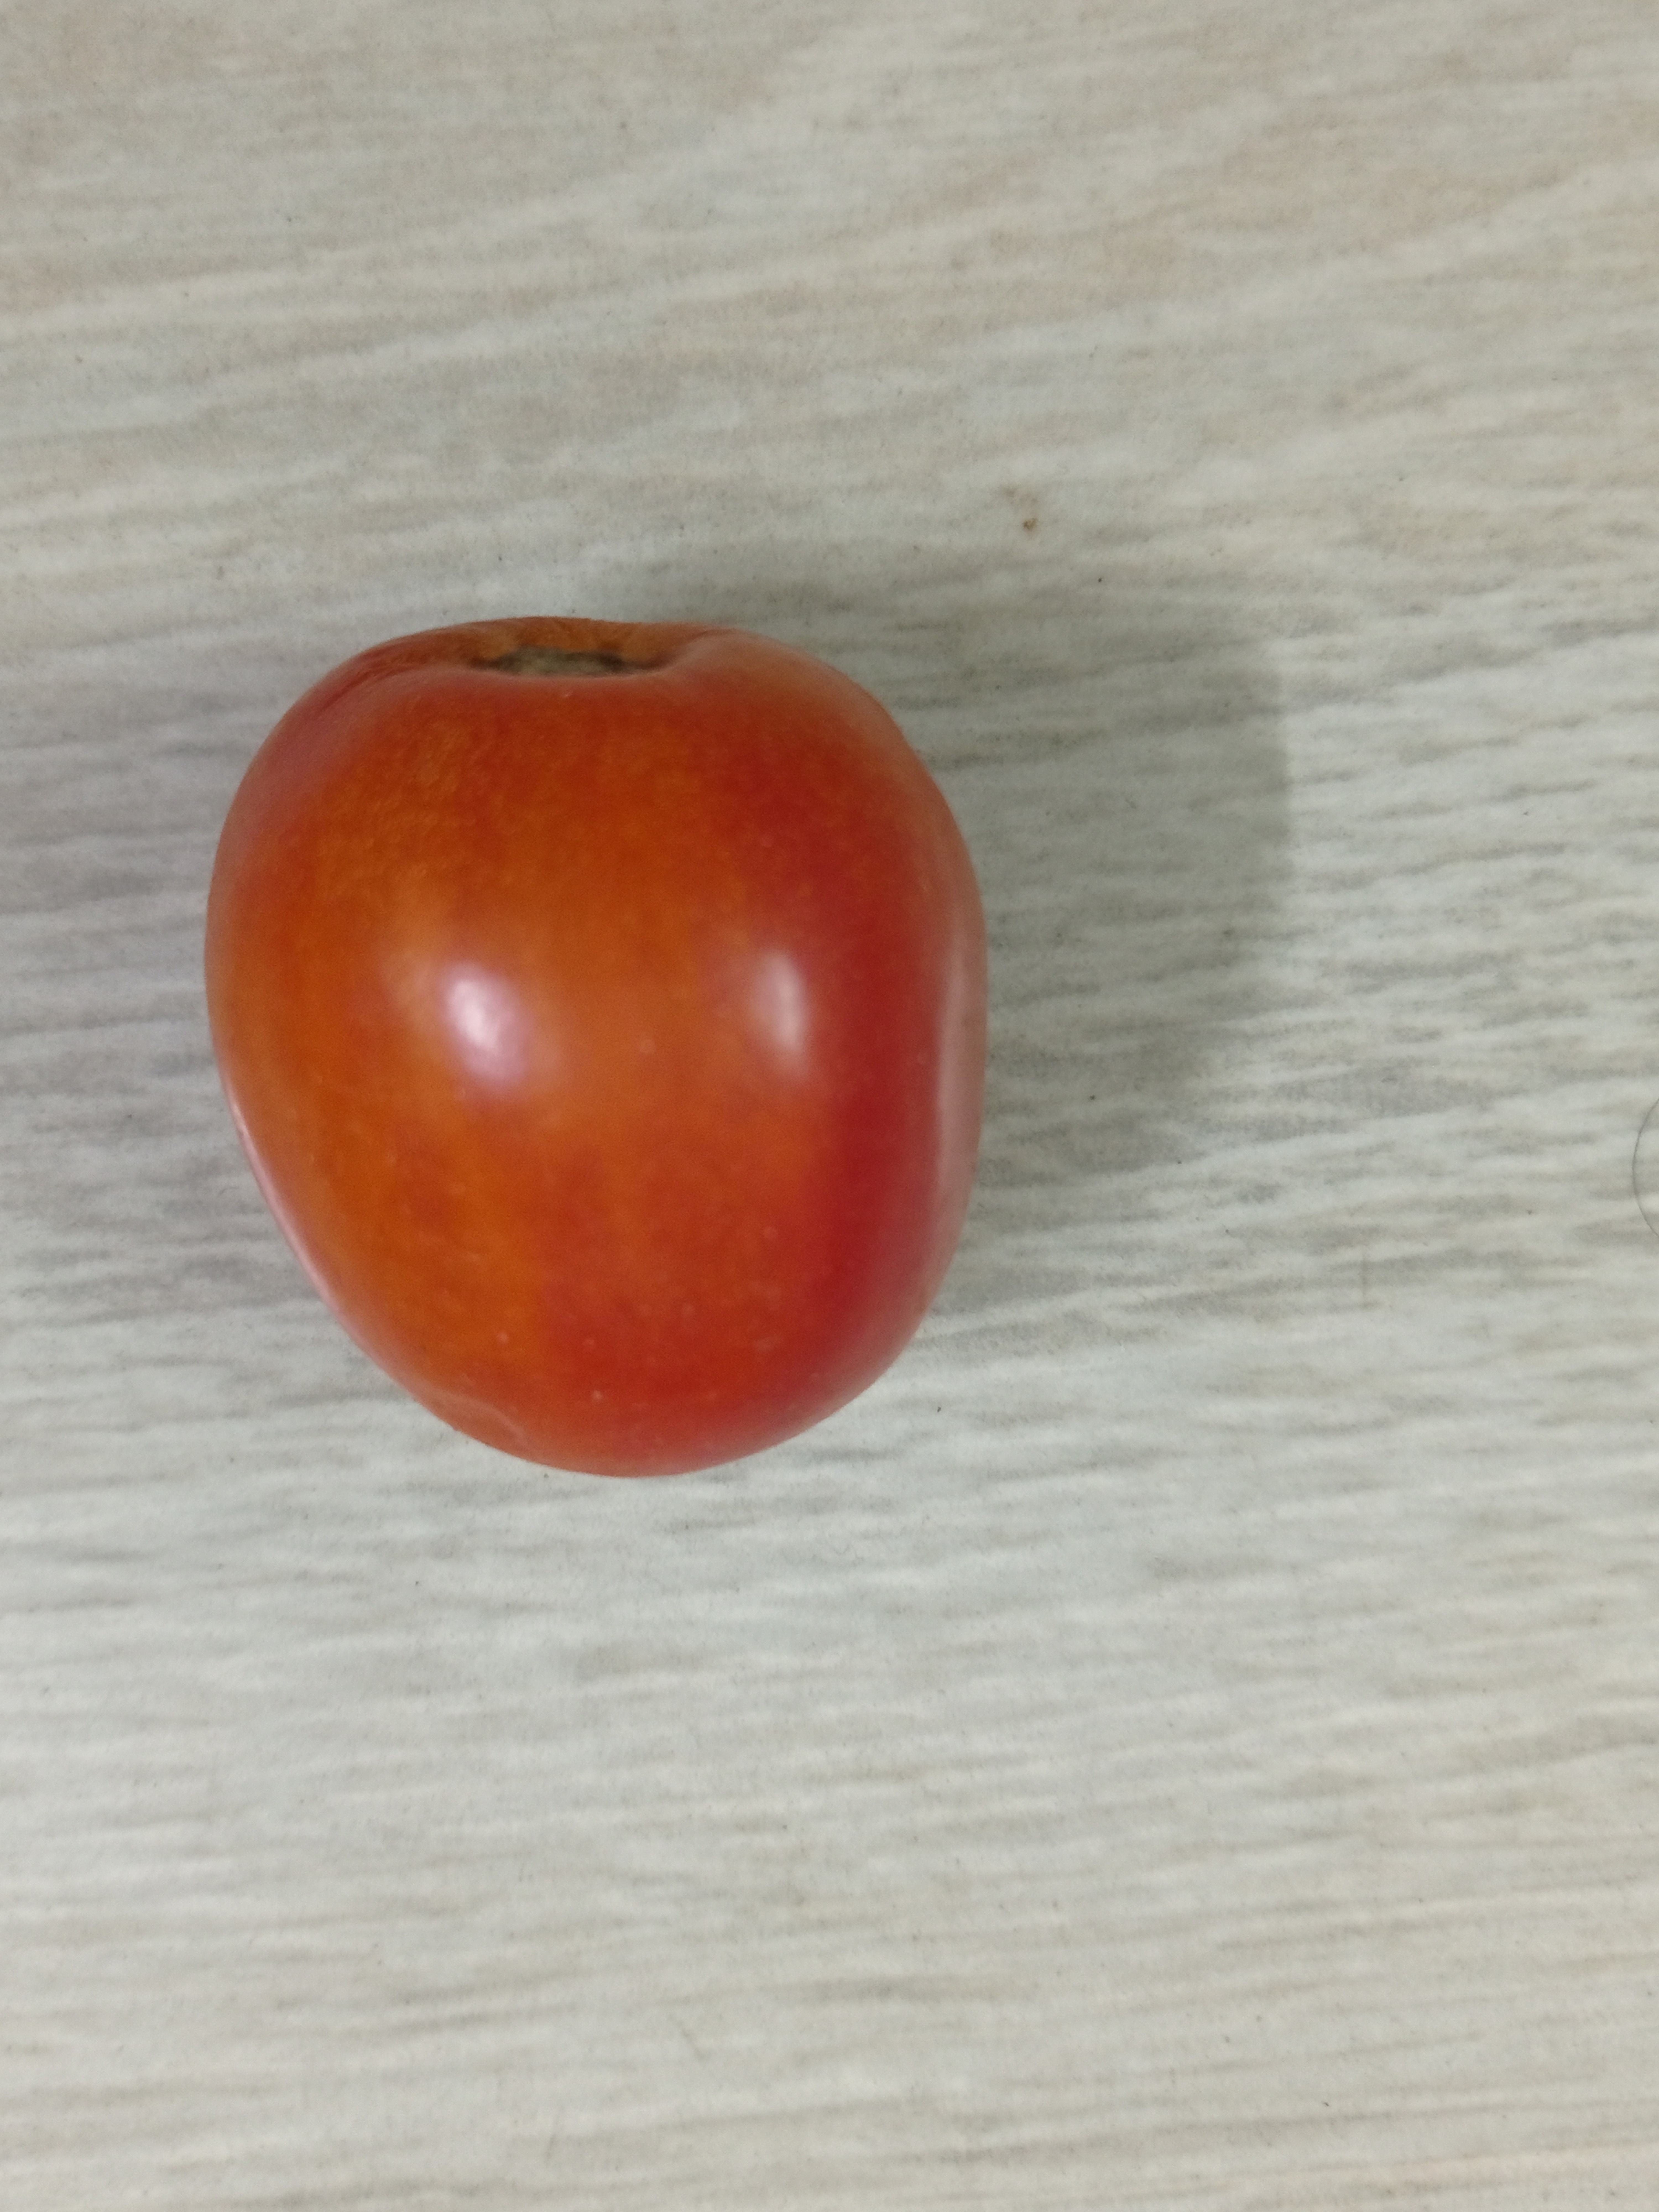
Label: Fresh